Shalom Meir Tower

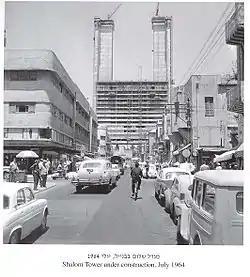
Migdal Shalom under construction, July 1964

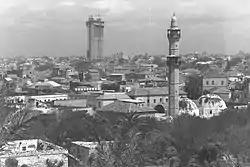
Shalom Tower under construction, April 1965

The tower was built on the site of the Herzliya Hebrew High School, better known as Herzliya Gymnasium. The school's architecturally and historically significant structure was razed and the school relocated in order to build the tower in 1962. This decision was later regretted and the contour of the Herzliya Gymnasium became the emblem of the Council for Conservation of Heritage Sites in Israel, which was founded partially as a response to the building's fate.